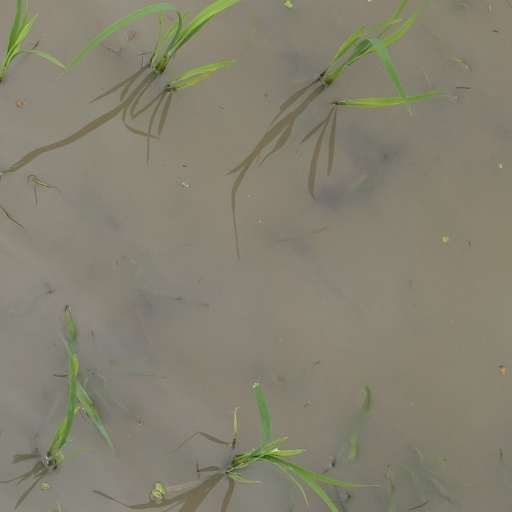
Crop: rice